Victor Luntz

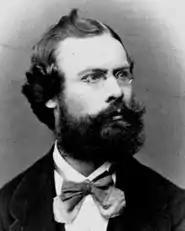
Victor Luntz (date unknown)

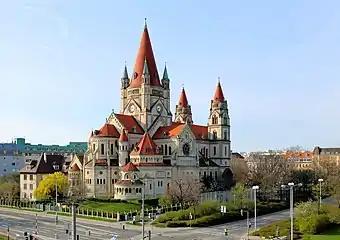
St. Francis of Assisi Church

Victor Luntz, (8 March 1840, Ybbs an der Donau - 12 October 1903, Vienna) was an Austrian architect and Professor.